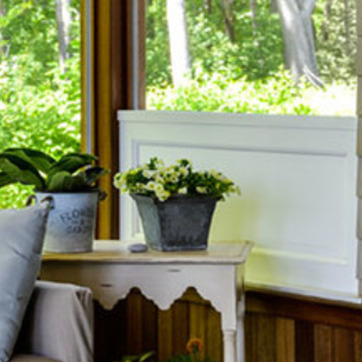
Material: foliage